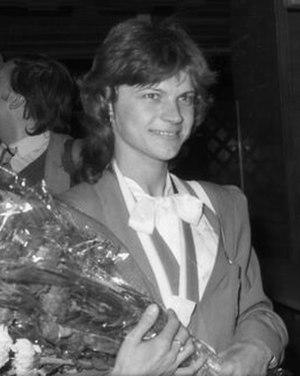
Paula Ivan, née le 20 juillet 1963 à Herăști, est une ancienne athlète roumaine, coureuse de fond et demi-fond.